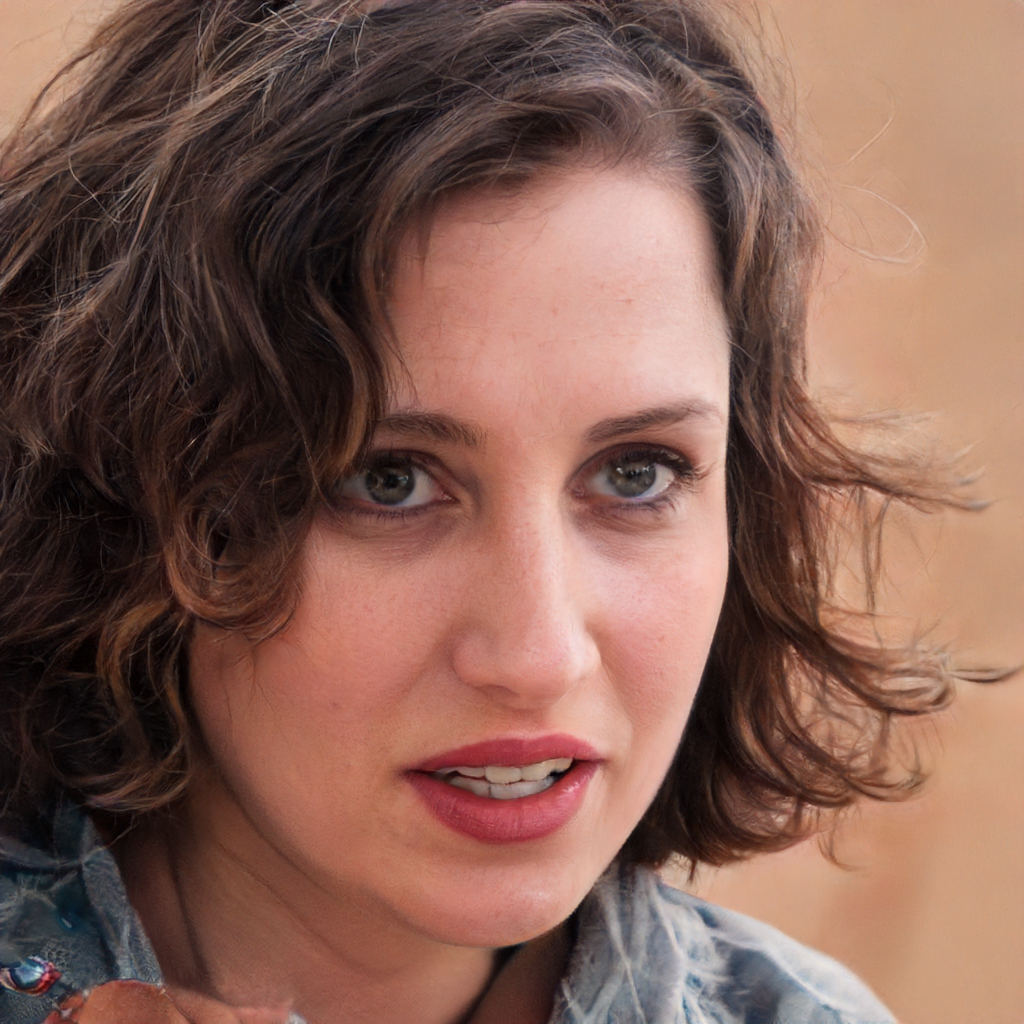
Gender: Female